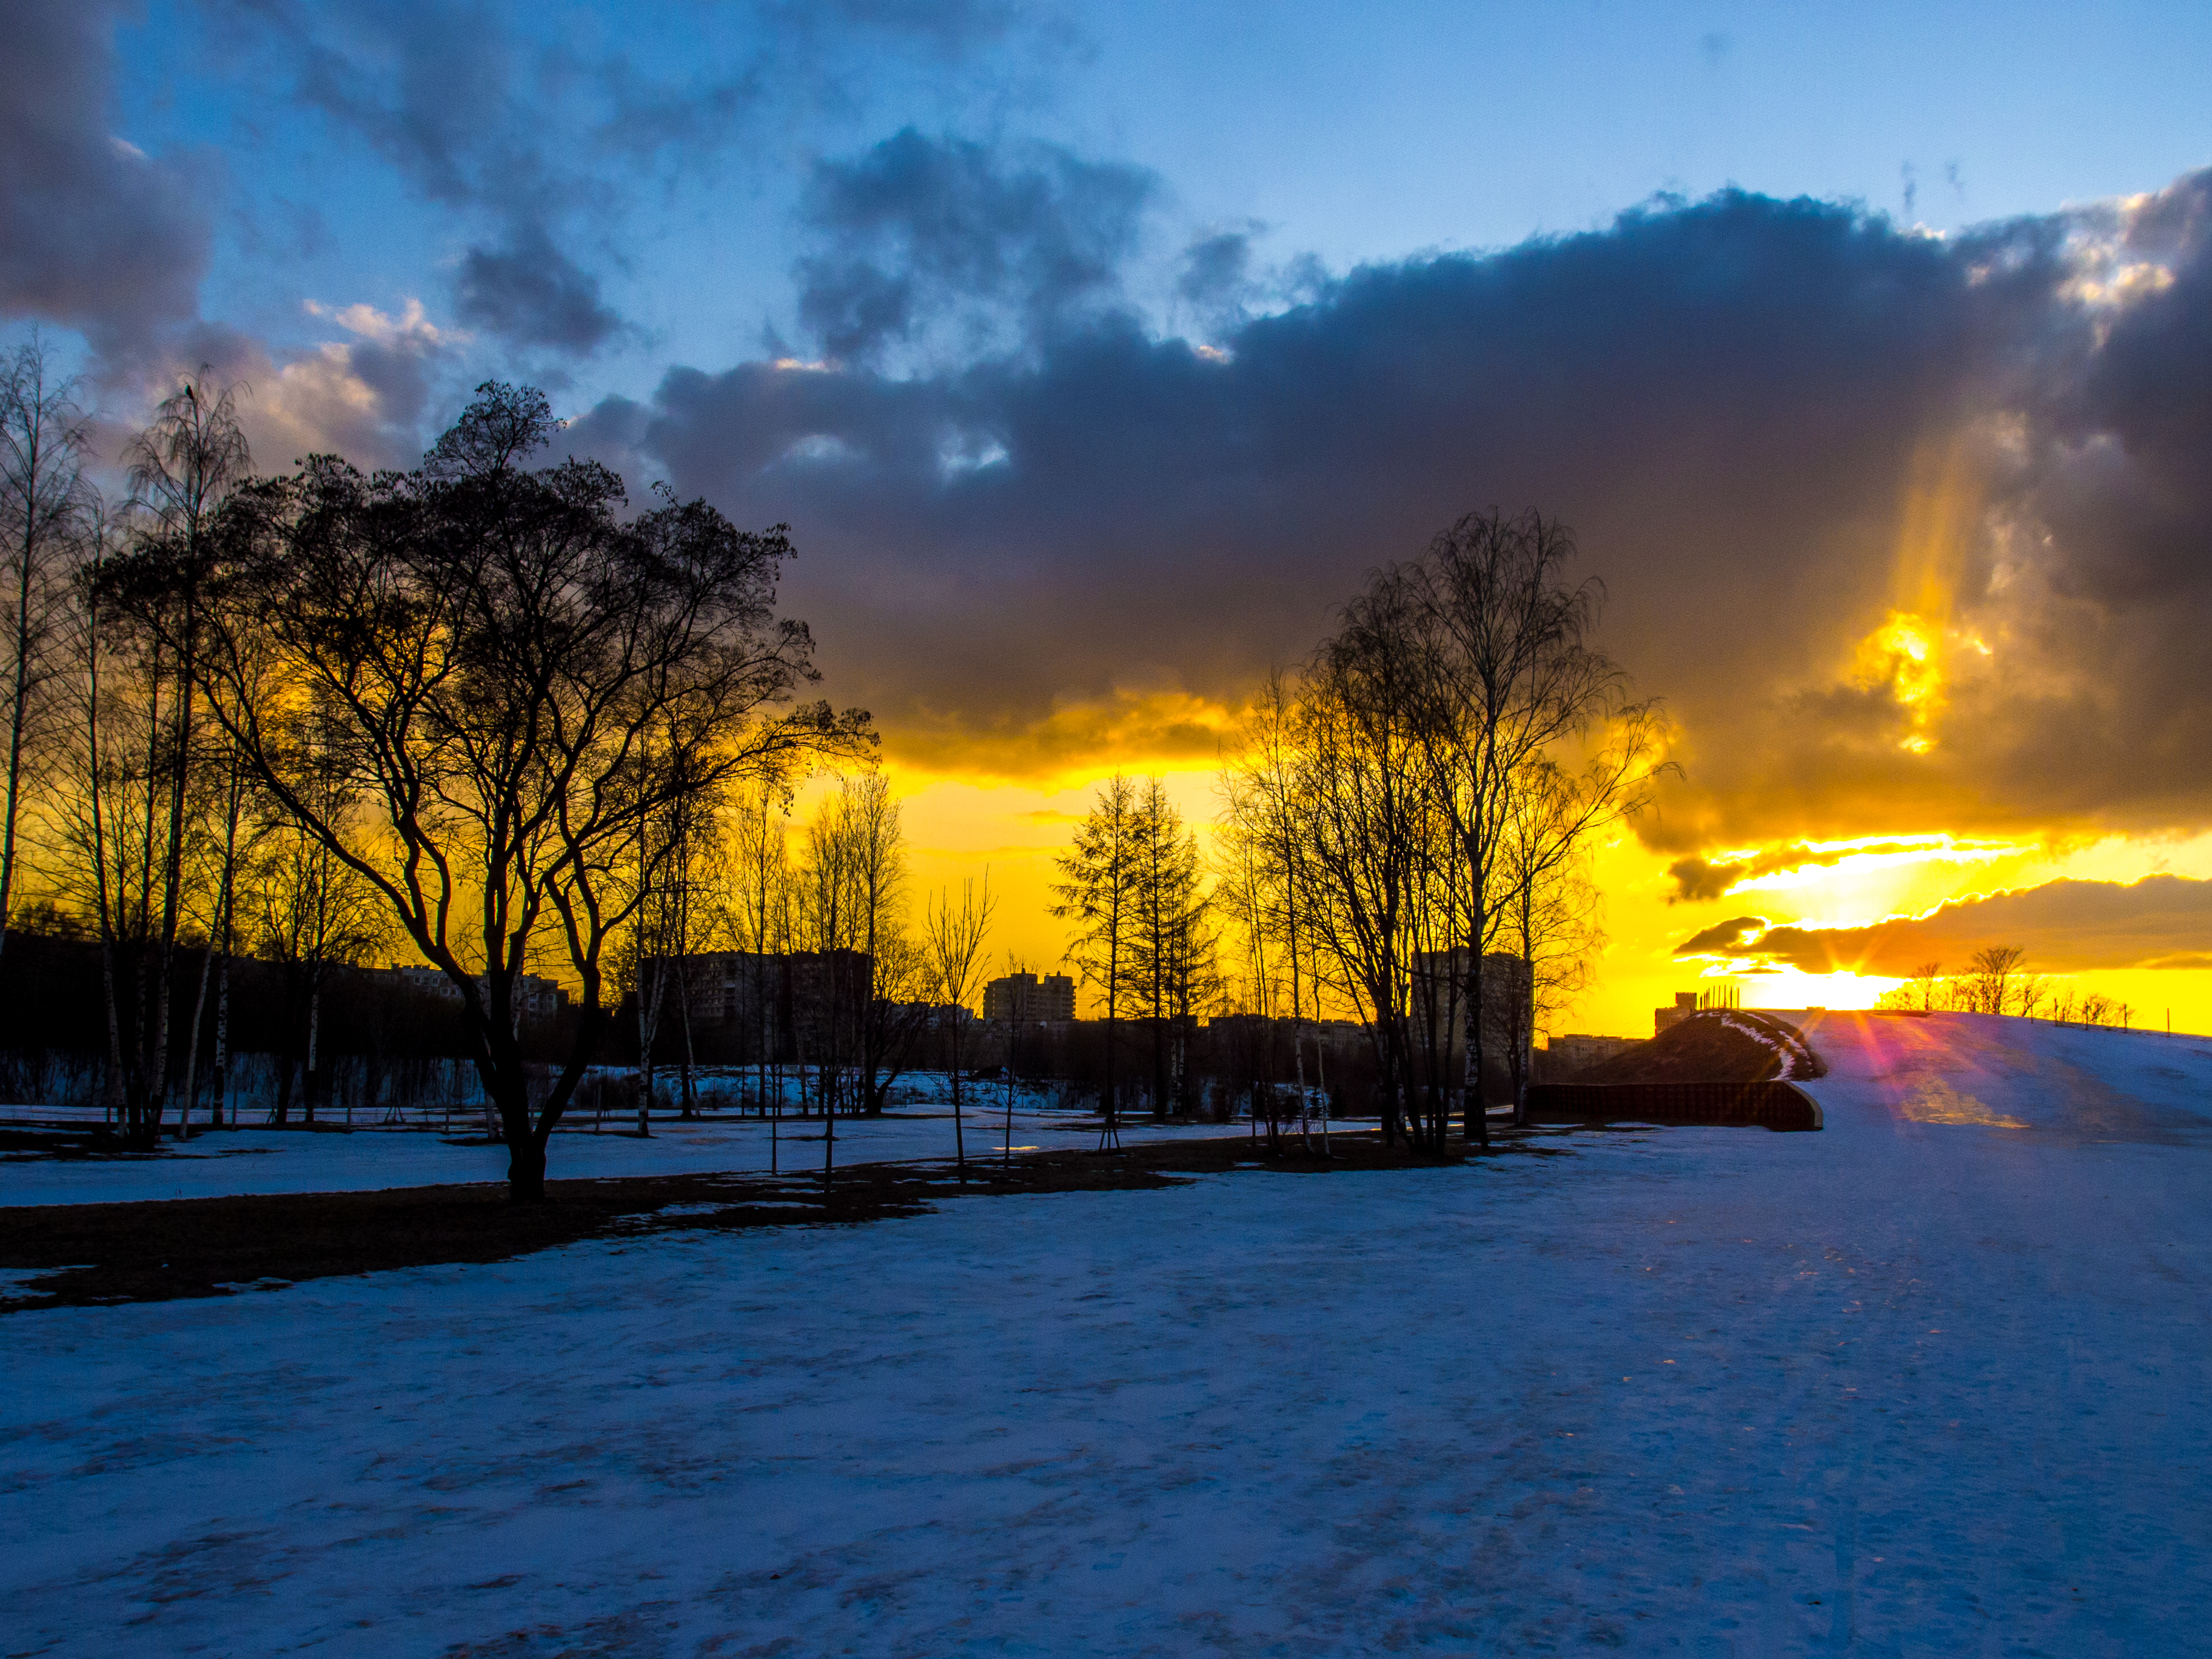
images, cloud, sky, atmosphere, daytime, ecoregion, light, afterglow, natural landscape, blue, branch, tree, dusk, red sky at morning, snow, body of water, atmospheric phenomenon, freezing, sunset, sunrise, woody plant, cumulus, horizon, landscape, rural area, Tints and shades, plant, winter, dawn, meteorological phenomenon, reflection, road, evening, sun, electric blue, frost, night, ocean, darkness